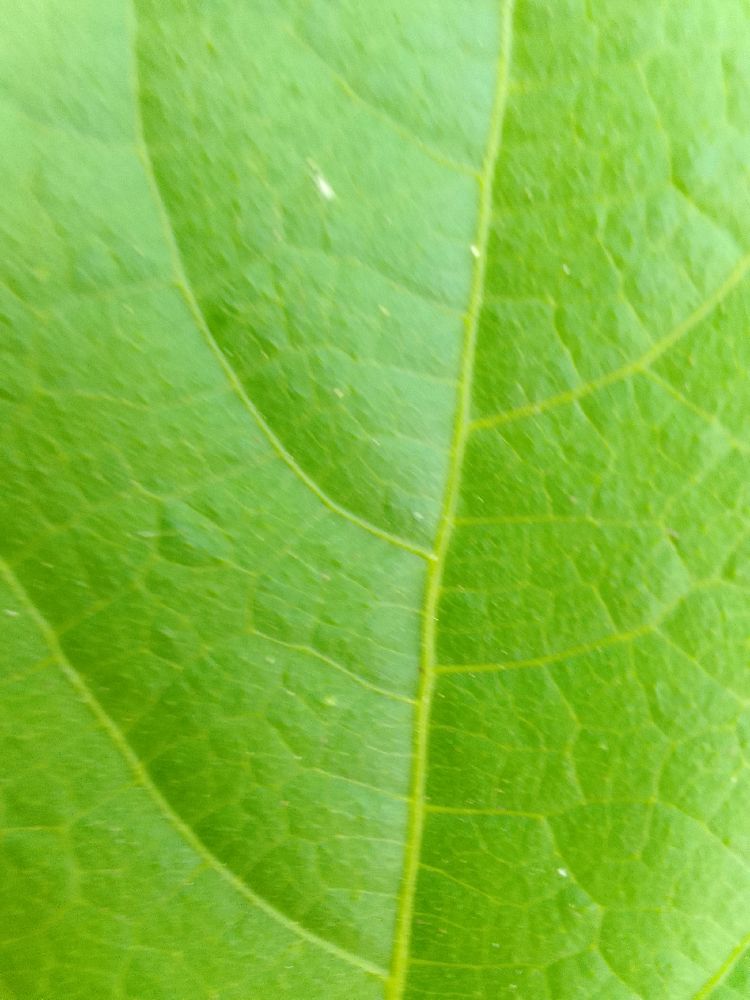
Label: healthy